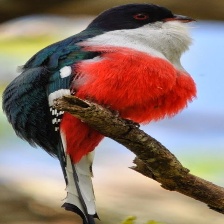
Species: CUBAN TROGON
Scientific name: PRIOTELUS TEMNURUS